Describe the emotion expressed in this image:  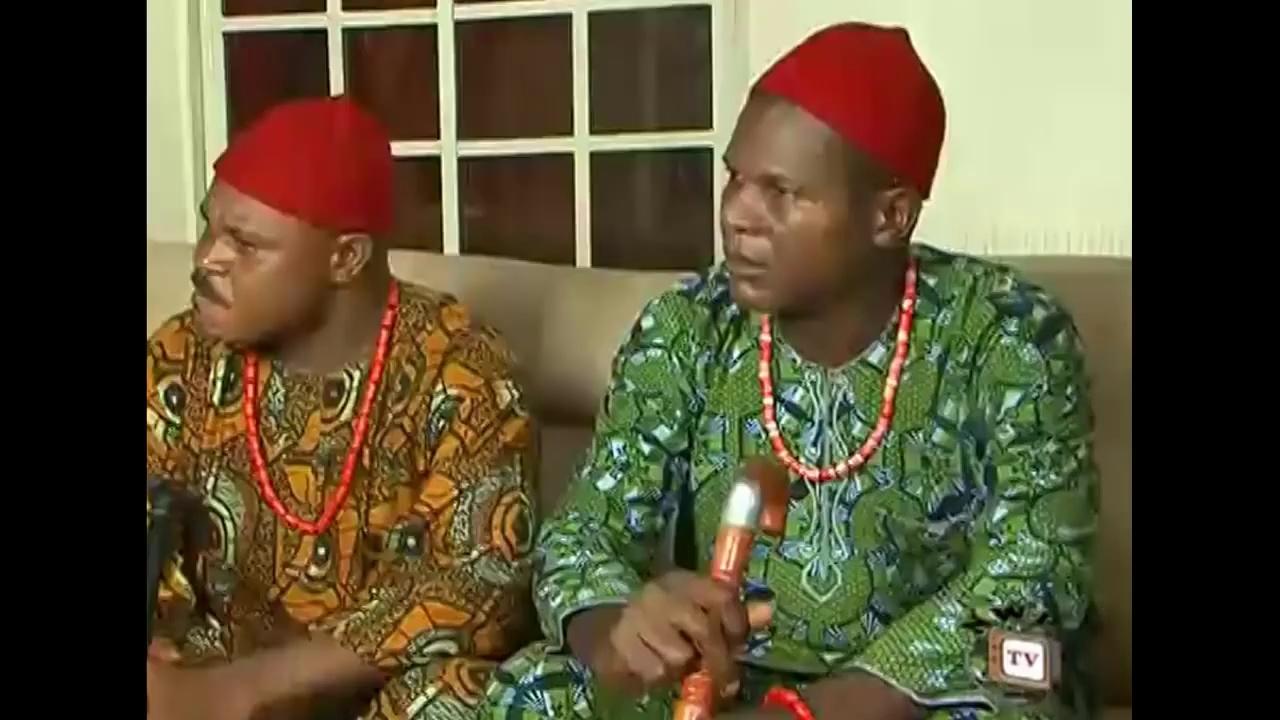
This person displays Suffering, valence and arousal with low intensity.